Turban Head eagle

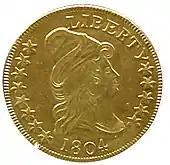
1804 Crosslet 4 eagle

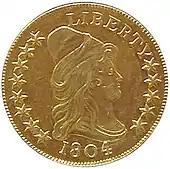
1804 Plain 4 eagle, the only one on public display

Although the Mint coined 1803-dated eagles in 1804, a total of 3,757 eagles dated 1804 were struck in that year. These pieces, dubbed the "Crosslet 4" variety (Plain 4 eagles have a short projection of the cross-stroke of the 4 extending to the right of the upright, Crosslet 4 have short vertical extensions of the cross-stroke at the end of the projection), were extensively melted at the time, and the few known today are very collectible. R.S. Yeoman, in his "Red Book" valuing US coins published during 2012, values the Crosslet 4 at $125,000 in MS-63 ranging down to $55,000 in more circulated, Almost Uncirculated-50 condition. Many surviving Turban Head eagles were sold by exchange agents to coin dealers or collectors in the 1850s and afterwards as the hobby became more popular and the pieces acquired a modest premium over their melt value.